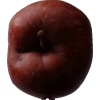
Label: Apple 18